Dobrolet (airline)

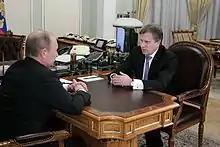
Aeroflot CEO Vitaly Savelyev meeting with Russian President Vladimir Putin at Novo-Ogaryovo in October 2012, during which discussions surrounding what would eventually lead to the creation of Dobrolet were held.

Dobrolet LLC was a Russian low-cost airline - a subsidiary of Aeroflot - based at Sheremetyevo International Airport. It operated scheduled flights to domestic destinations before it ceased operation on 4 August 2014.